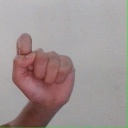
अक्षर: घ